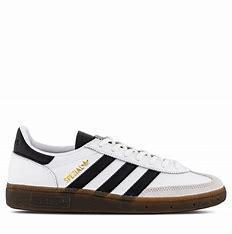
Brand: Adidas
Model: Handball Spezial